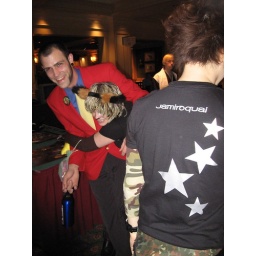
Glomped by cat girl